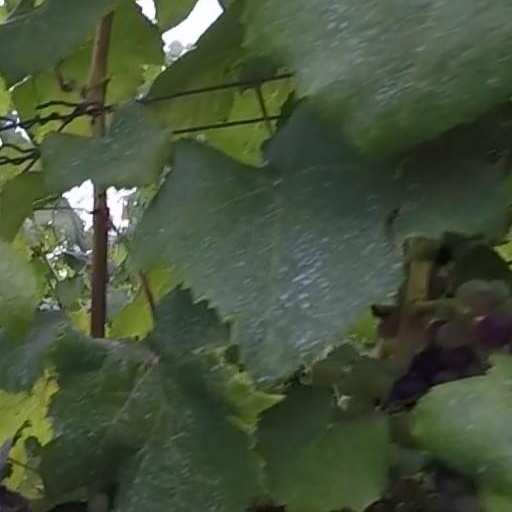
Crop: grape